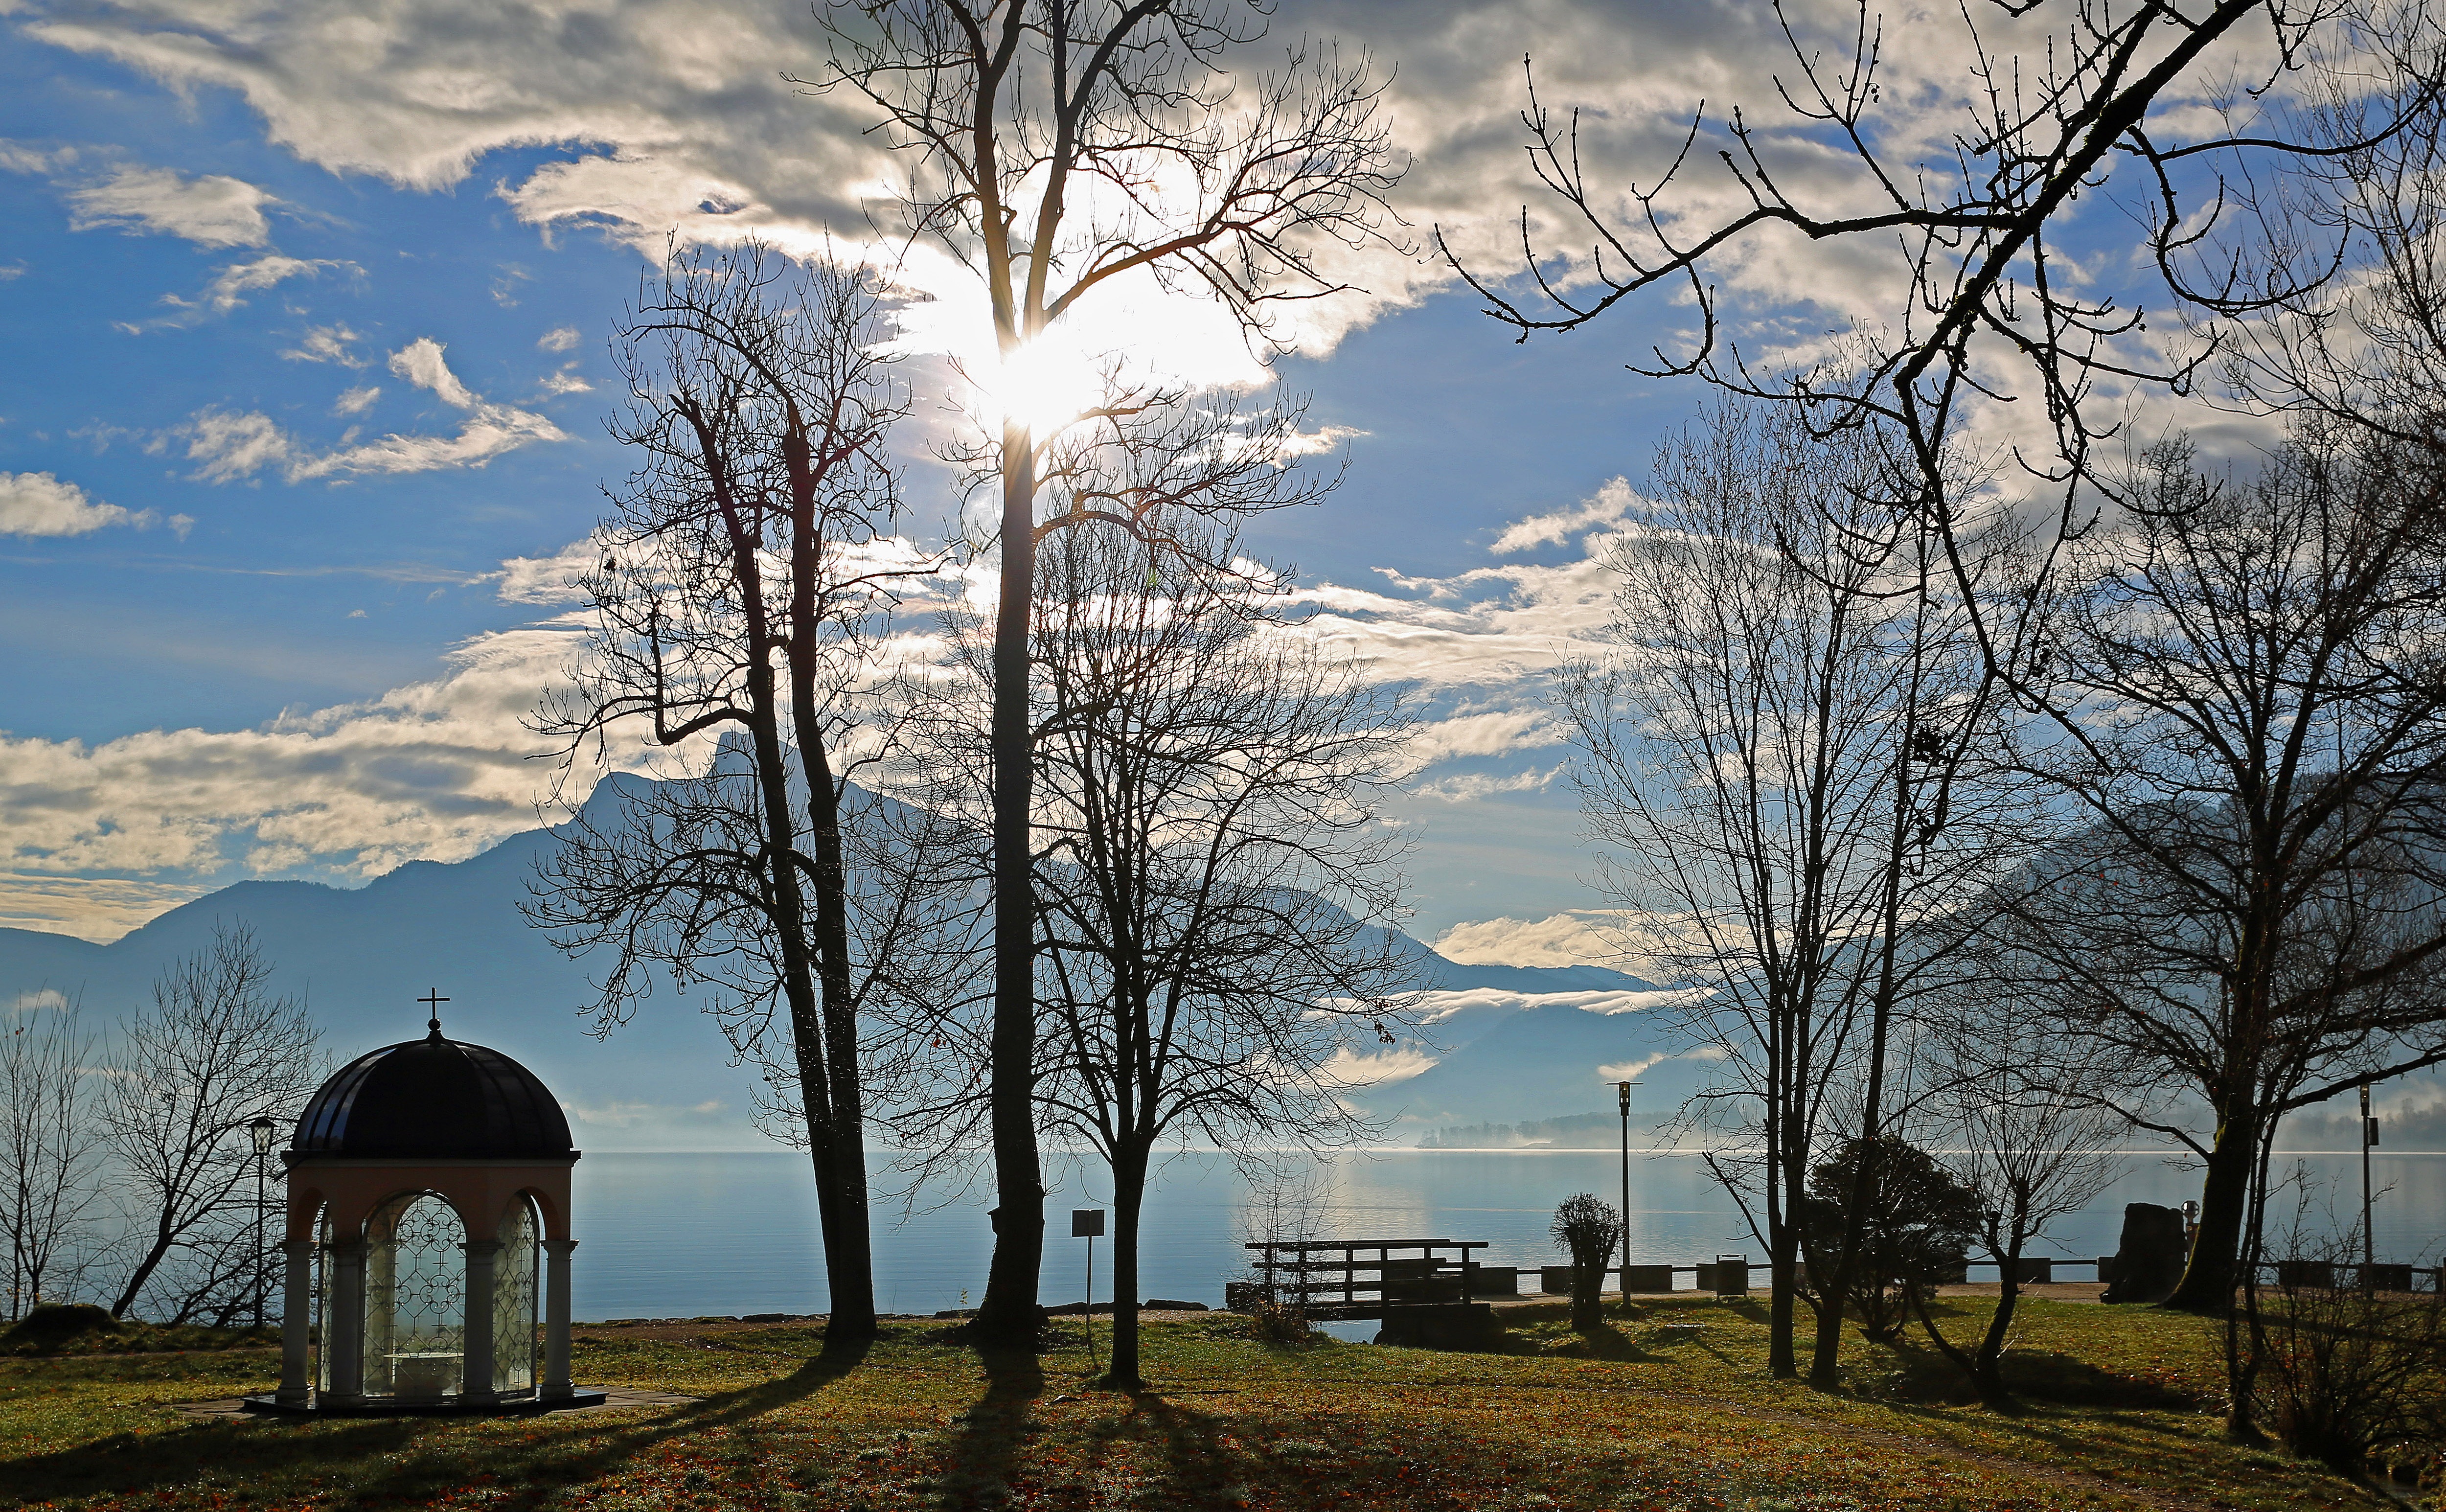
landscape, tree, nature, grass, branch, mountain, winter, cloud, plant, sky, sun, sunrise, meadow, sunlight, morning, flower, lake, view, evening, twilight, green, autumn, weather, alpine, chapel, season, austria, trees, leaves, clouds, bank, mountains, shrubs, outlook, abendstimmung, mirroring, rural area, atmospheric phenomenon, woody plant